Time Life

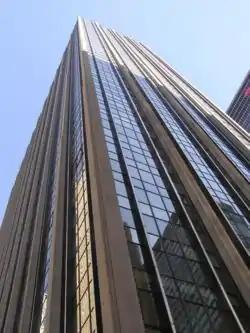

Time Life, Inc. (also habitually represented with a hyphen as Time-Life, Inc., even by the company itself) was an American multi-media conglomerate company formerly known as a prolific production/publishing company and direct marketeer seller of books, music, video/DVD, and other multimedia products. After all home market book publication activities had been shuttered in 2003, the focus of the group shifted towards music, video, and entertainment experiences – such as the StarVista cruises – exclusively. Its products have once been sold worldwide throughout the Americas, Europe, Australasia, and Asia via television, print, retail, the Internet, telemarketing, and direct sales. Activities were largely restricted to the North American home market afterwards, and operations were until recently focused on the US and Canada alone with very limited retail distribution overseas, ceasing altogether in 2023.